Sheldon Adelson

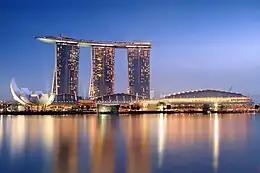
Marina Bay Sands, Singapore, the twelfth-most expensive building in the world

In May 2006, Adelson's Las Vegas Sands was awarded a hotly contested license to construct a casino resort in Marina Bay, Singapore. The new casino, Marina Bay Sands, opened in 2010 at a rumored cost of $5.5 billion.